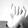
ASL letter: I